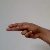
The image shows a hand gesture representing the letter 'H' in Indian Sign Language.